Works Progress Administration

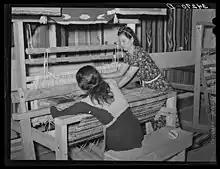
Women in Costilla, New Mexico, weaving rag rugs in 1939

About 15% of the household heads on relief were women, and youth programs were operated separately by the National Youth Administration. The average worker was about 40 years old (about the same as the average family head on relief).